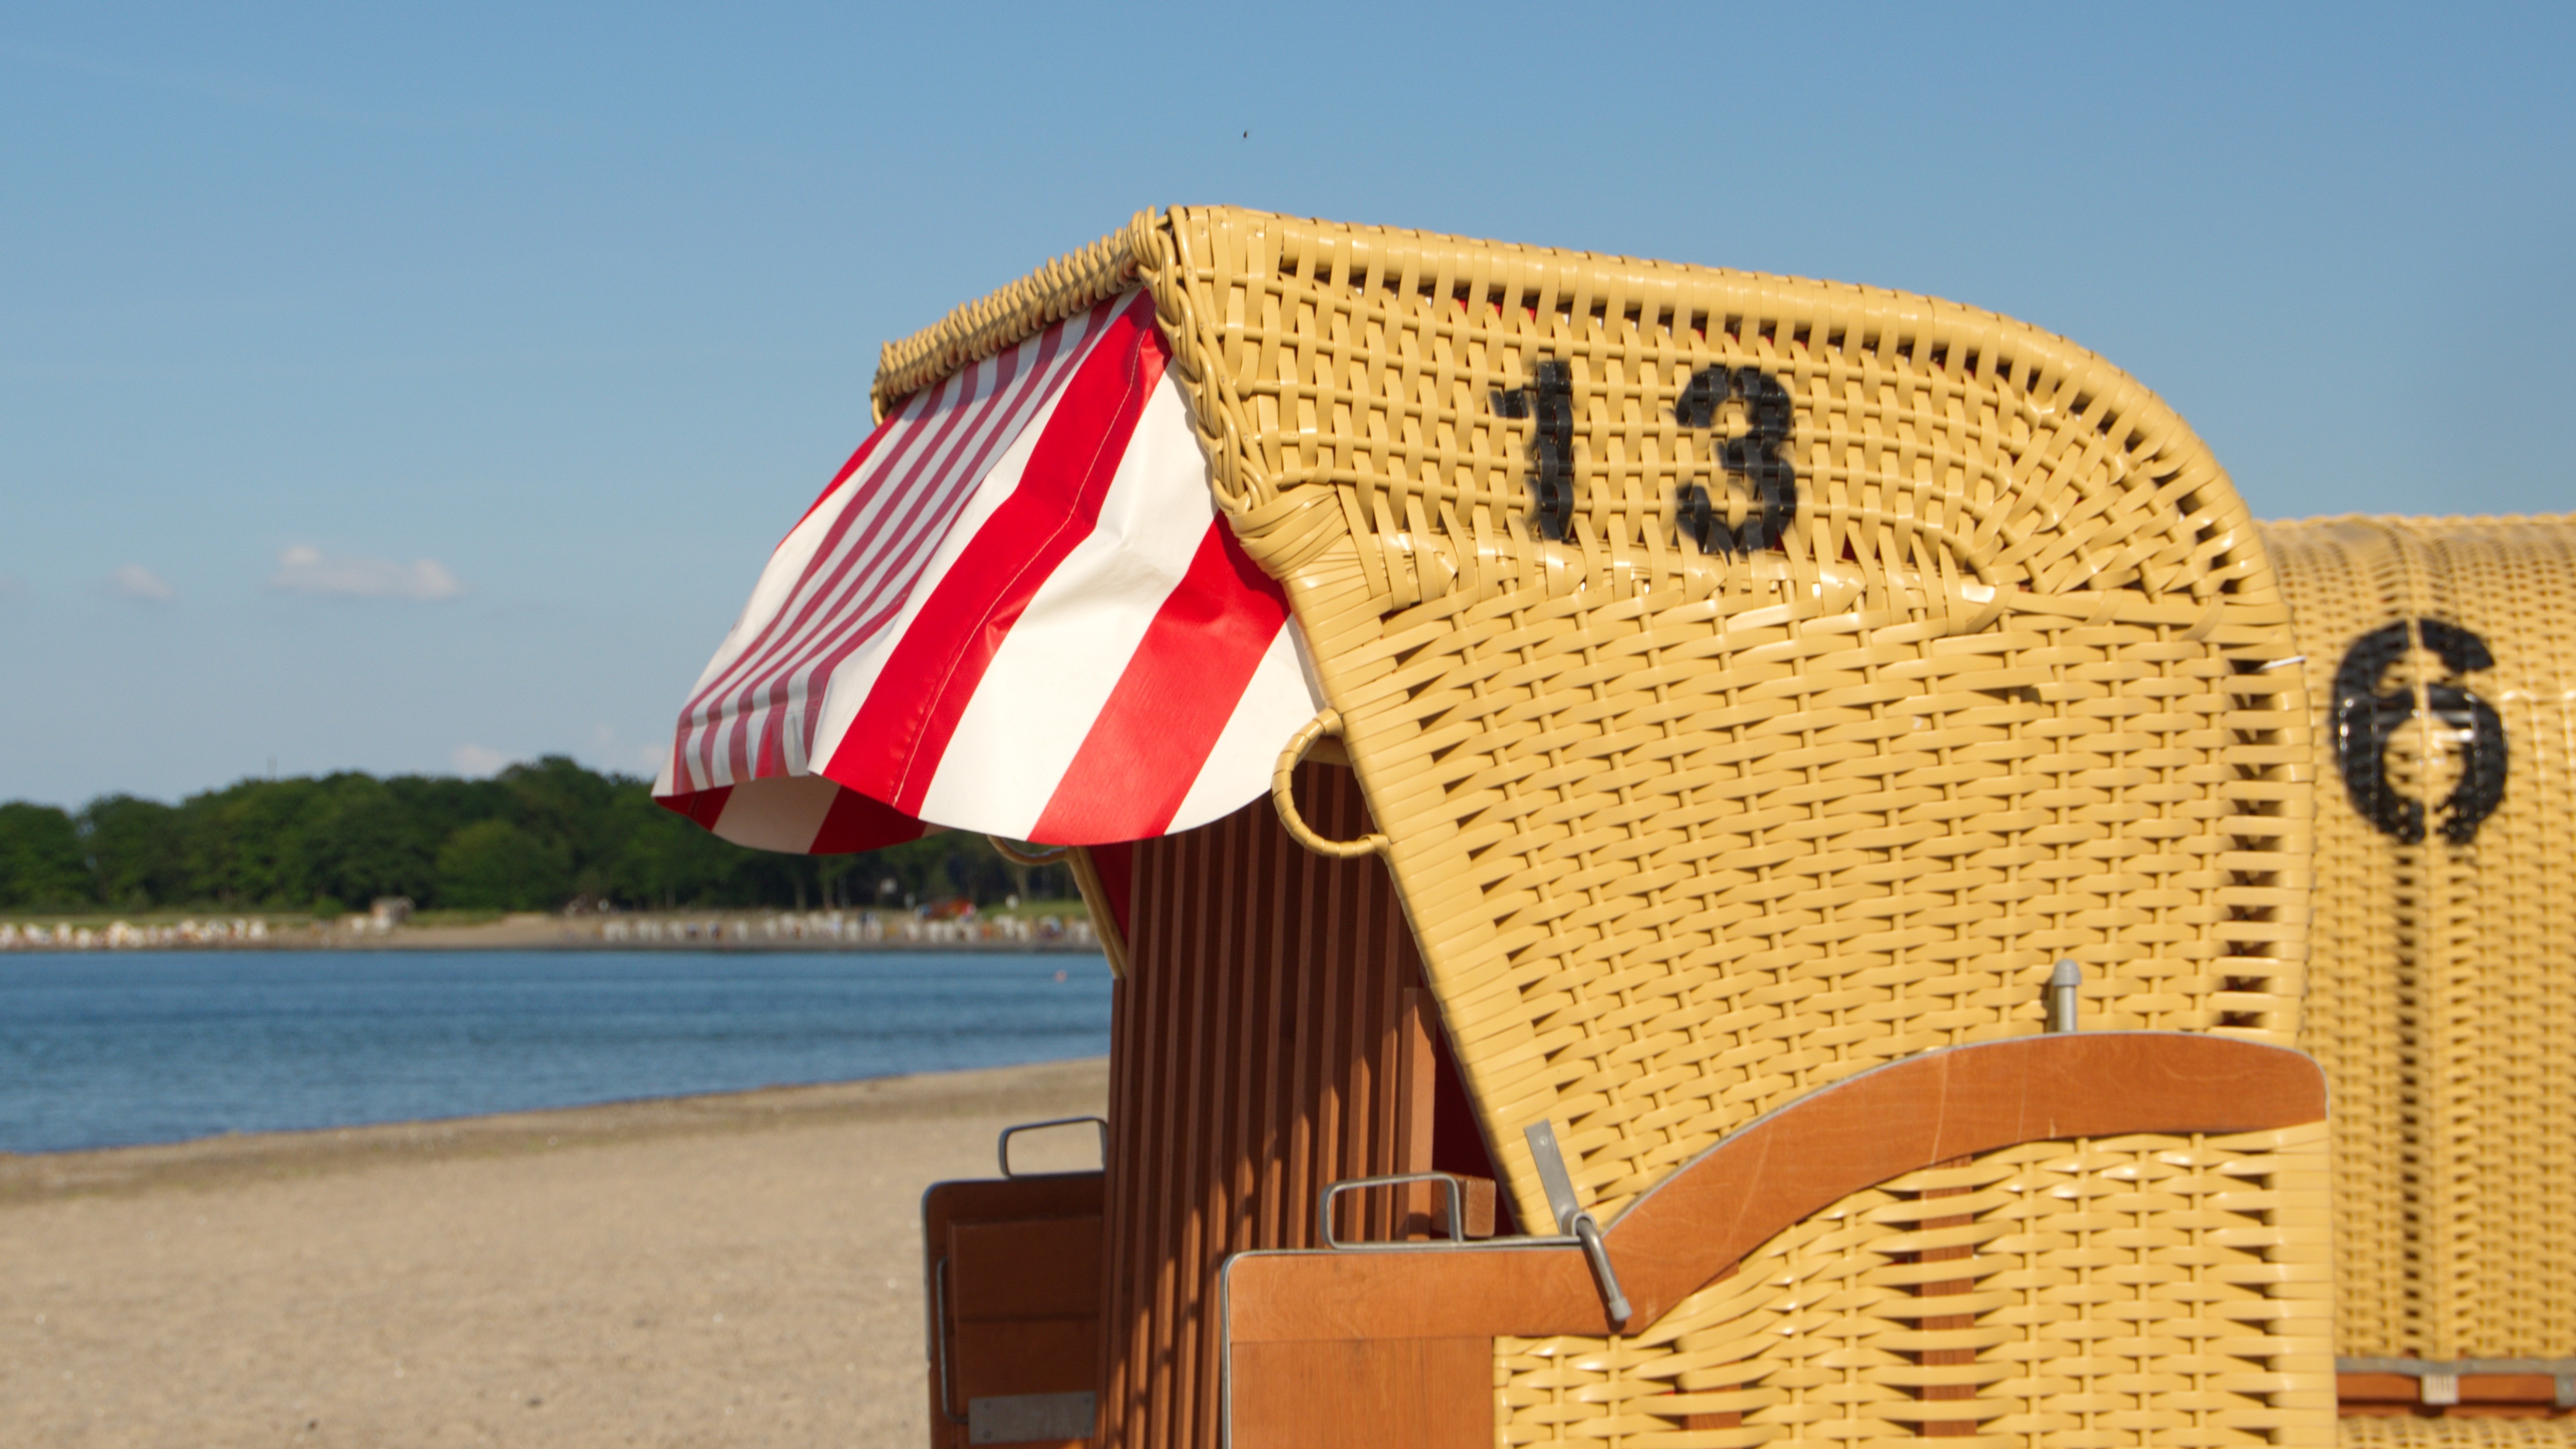
beach, sea, nature, sand, wind, vacation, travel, relax, holiday, rest, leisure, relaxation, closed, baltic sea, recovery, beach chair, clubs, sand beach, wind protection